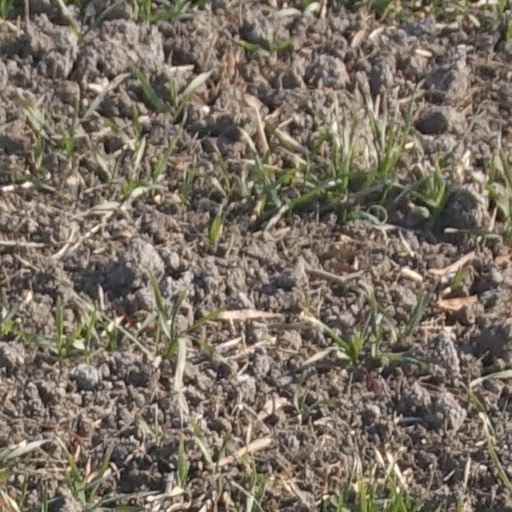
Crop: wheat